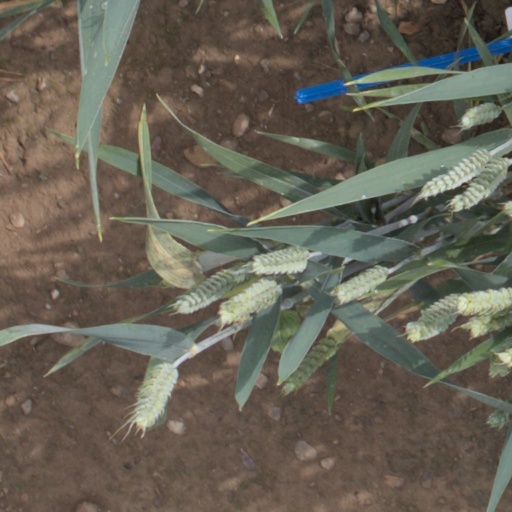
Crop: wheat